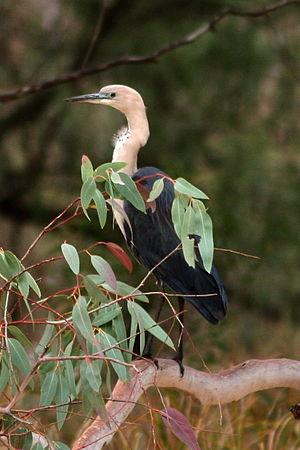
Le Héron à tête blanche est une espèce d'oiseaux, des échassiers, de la famille des Ardeidae. C'est une espèce monotypique.